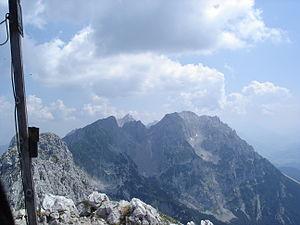
Le Treffauer est un sommet des Alpes, à 2 304 m d'altitude, dans le Kaisergebirge, et en particulier dans le chaînon du Wilder Kaiser, en Autriche.